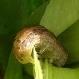
Crop: Maize
Condition: spodoptera-frugiperda-p